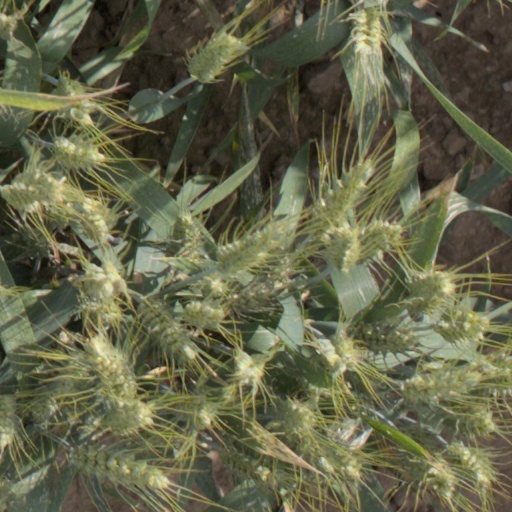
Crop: wheat